Los Locos

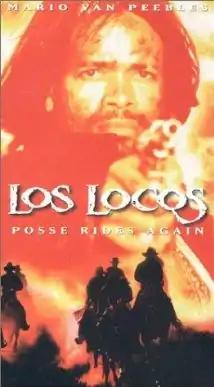

Los Locos, also known as Los Locos: Posse Rides Again, is a 1997 Western film directed by Jean-Marc Vallée, written by and starring Mario Van Peebles. It also stars Melora Walters, René Auberjonois, and Danny Trejo.